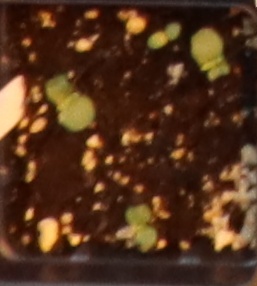
Label: Flax